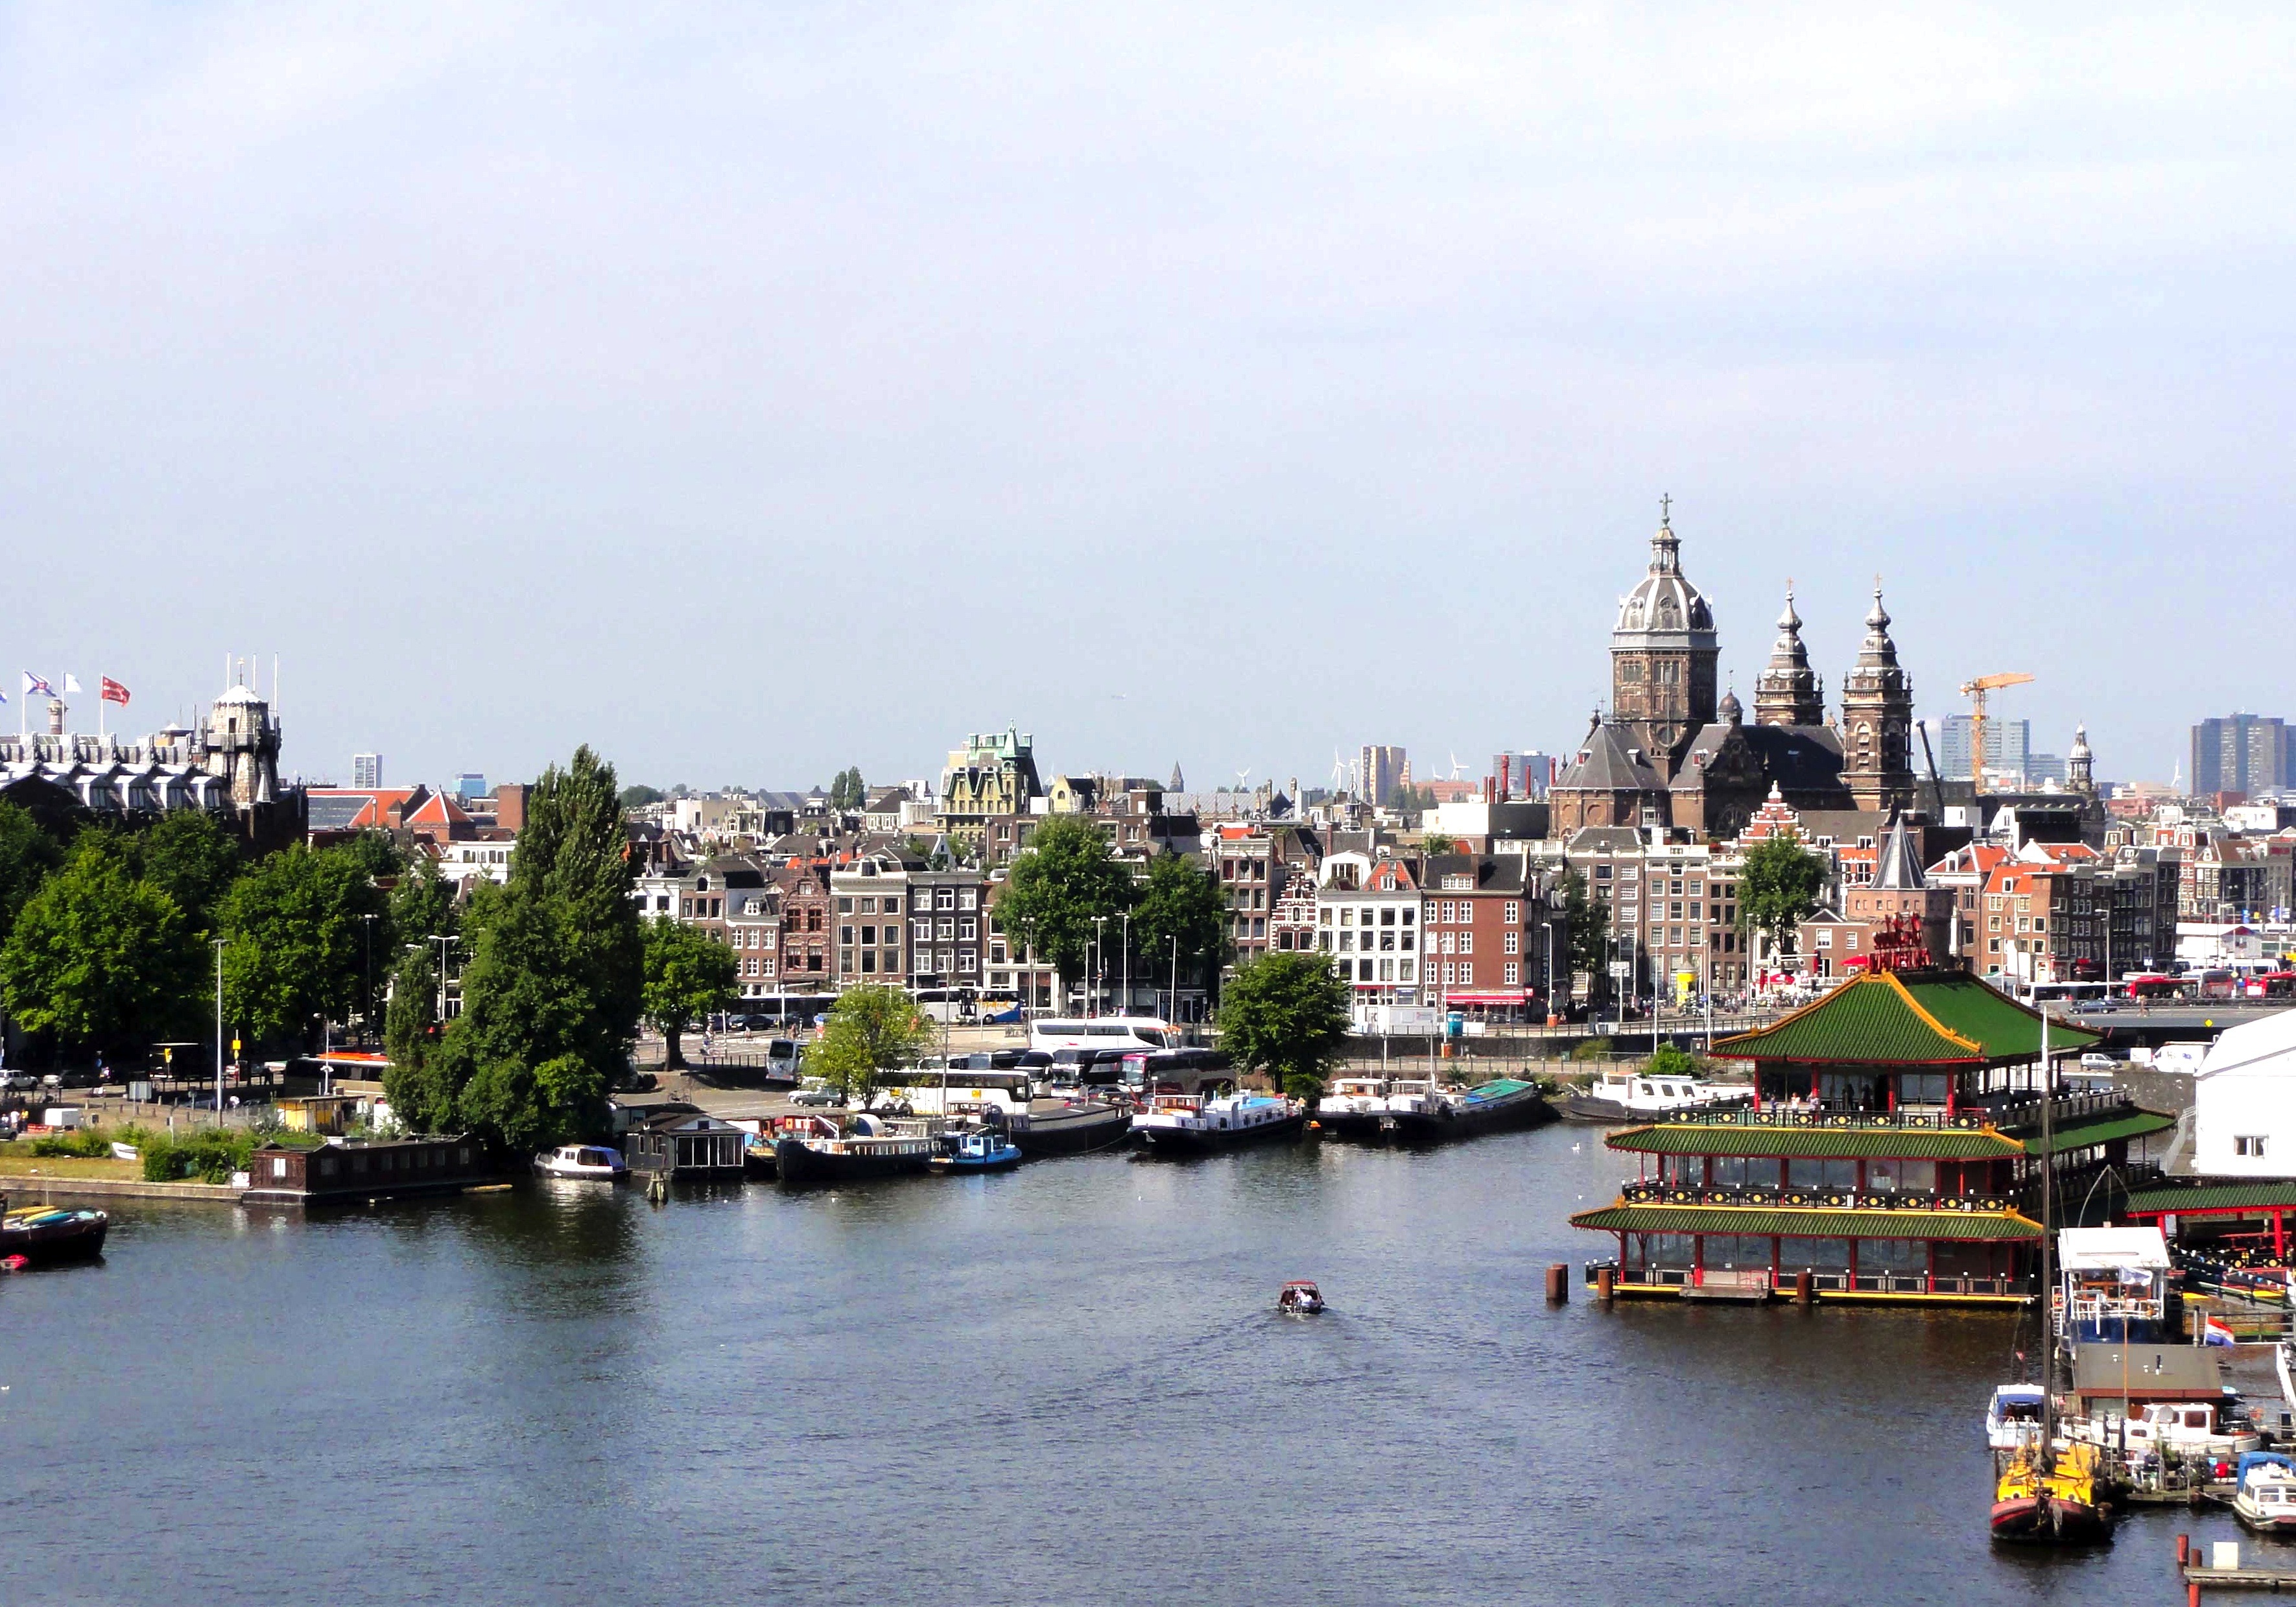
sea, water, architecture, skyline, town, city, urban, river, cityscape, panorama, summer, spring, vehicle, bay, harbor, tourism, waterway, trees, outside, amsterdam, buildings, boats, ships, reflections, geographical feature, human settlement